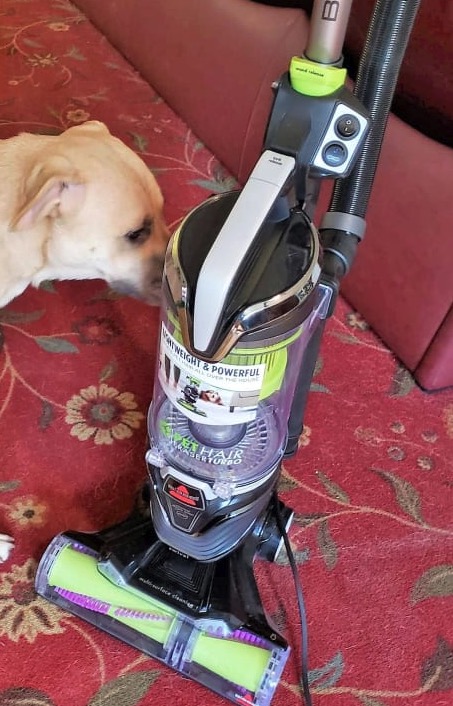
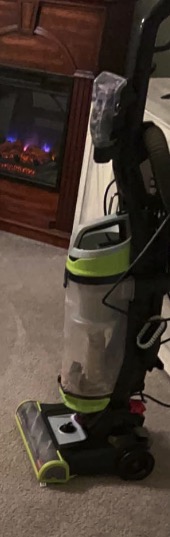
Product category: items_vacuum
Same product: no